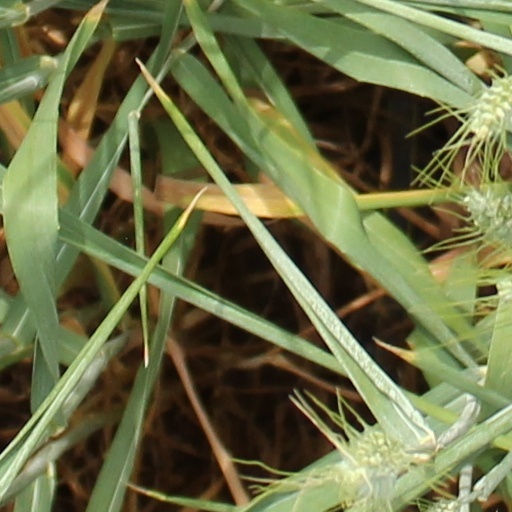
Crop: wheat